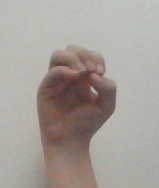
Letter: ha